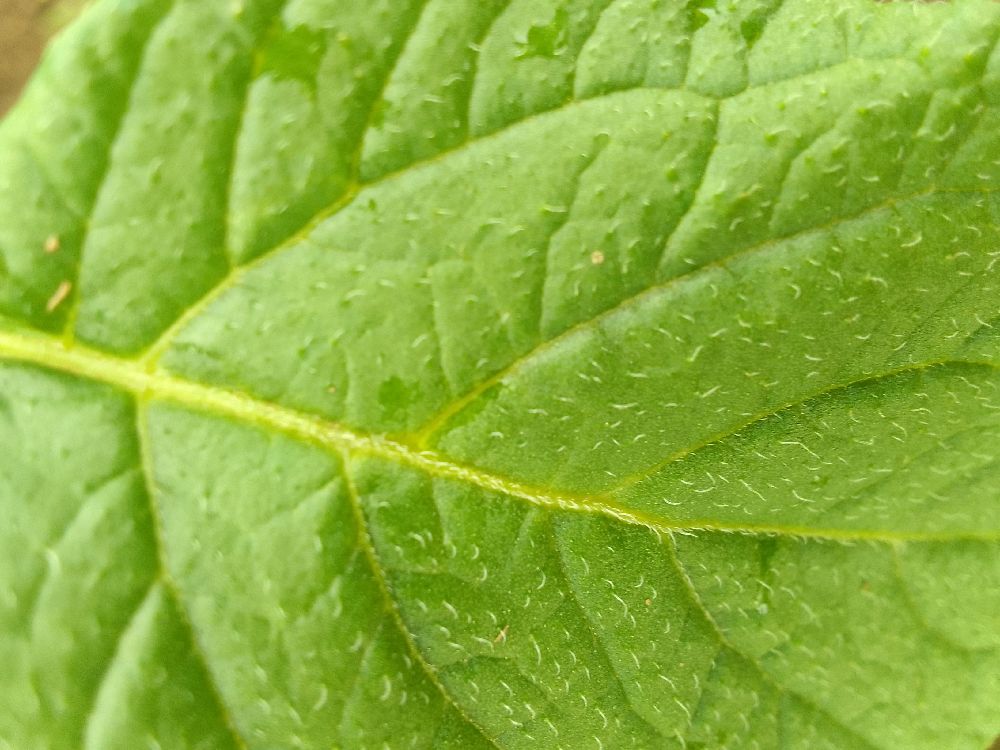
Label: Healthy